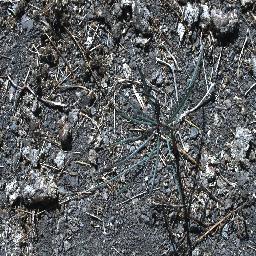
Label: parkinsonia